Queen of the Andes (film)

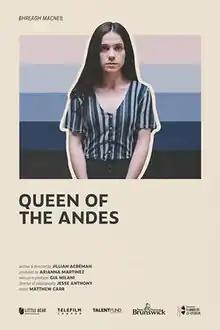
Film poster

Queen of the Andes is a Canadian drama film, directed by Jillian Acreman and released in 2020. The film stars Bhreagh MacNeil as Pilar, a research scientist who has been selected by the Canadian government to participate in a crewed mission to colonize Mars, but is reluctant to leave her friends and family behind and tries desperately to find a way out of it; meanwhile, her girlfriend Arrow (Hailey Chown) is an activist who is campaigning against the proposed colonization of Mars.